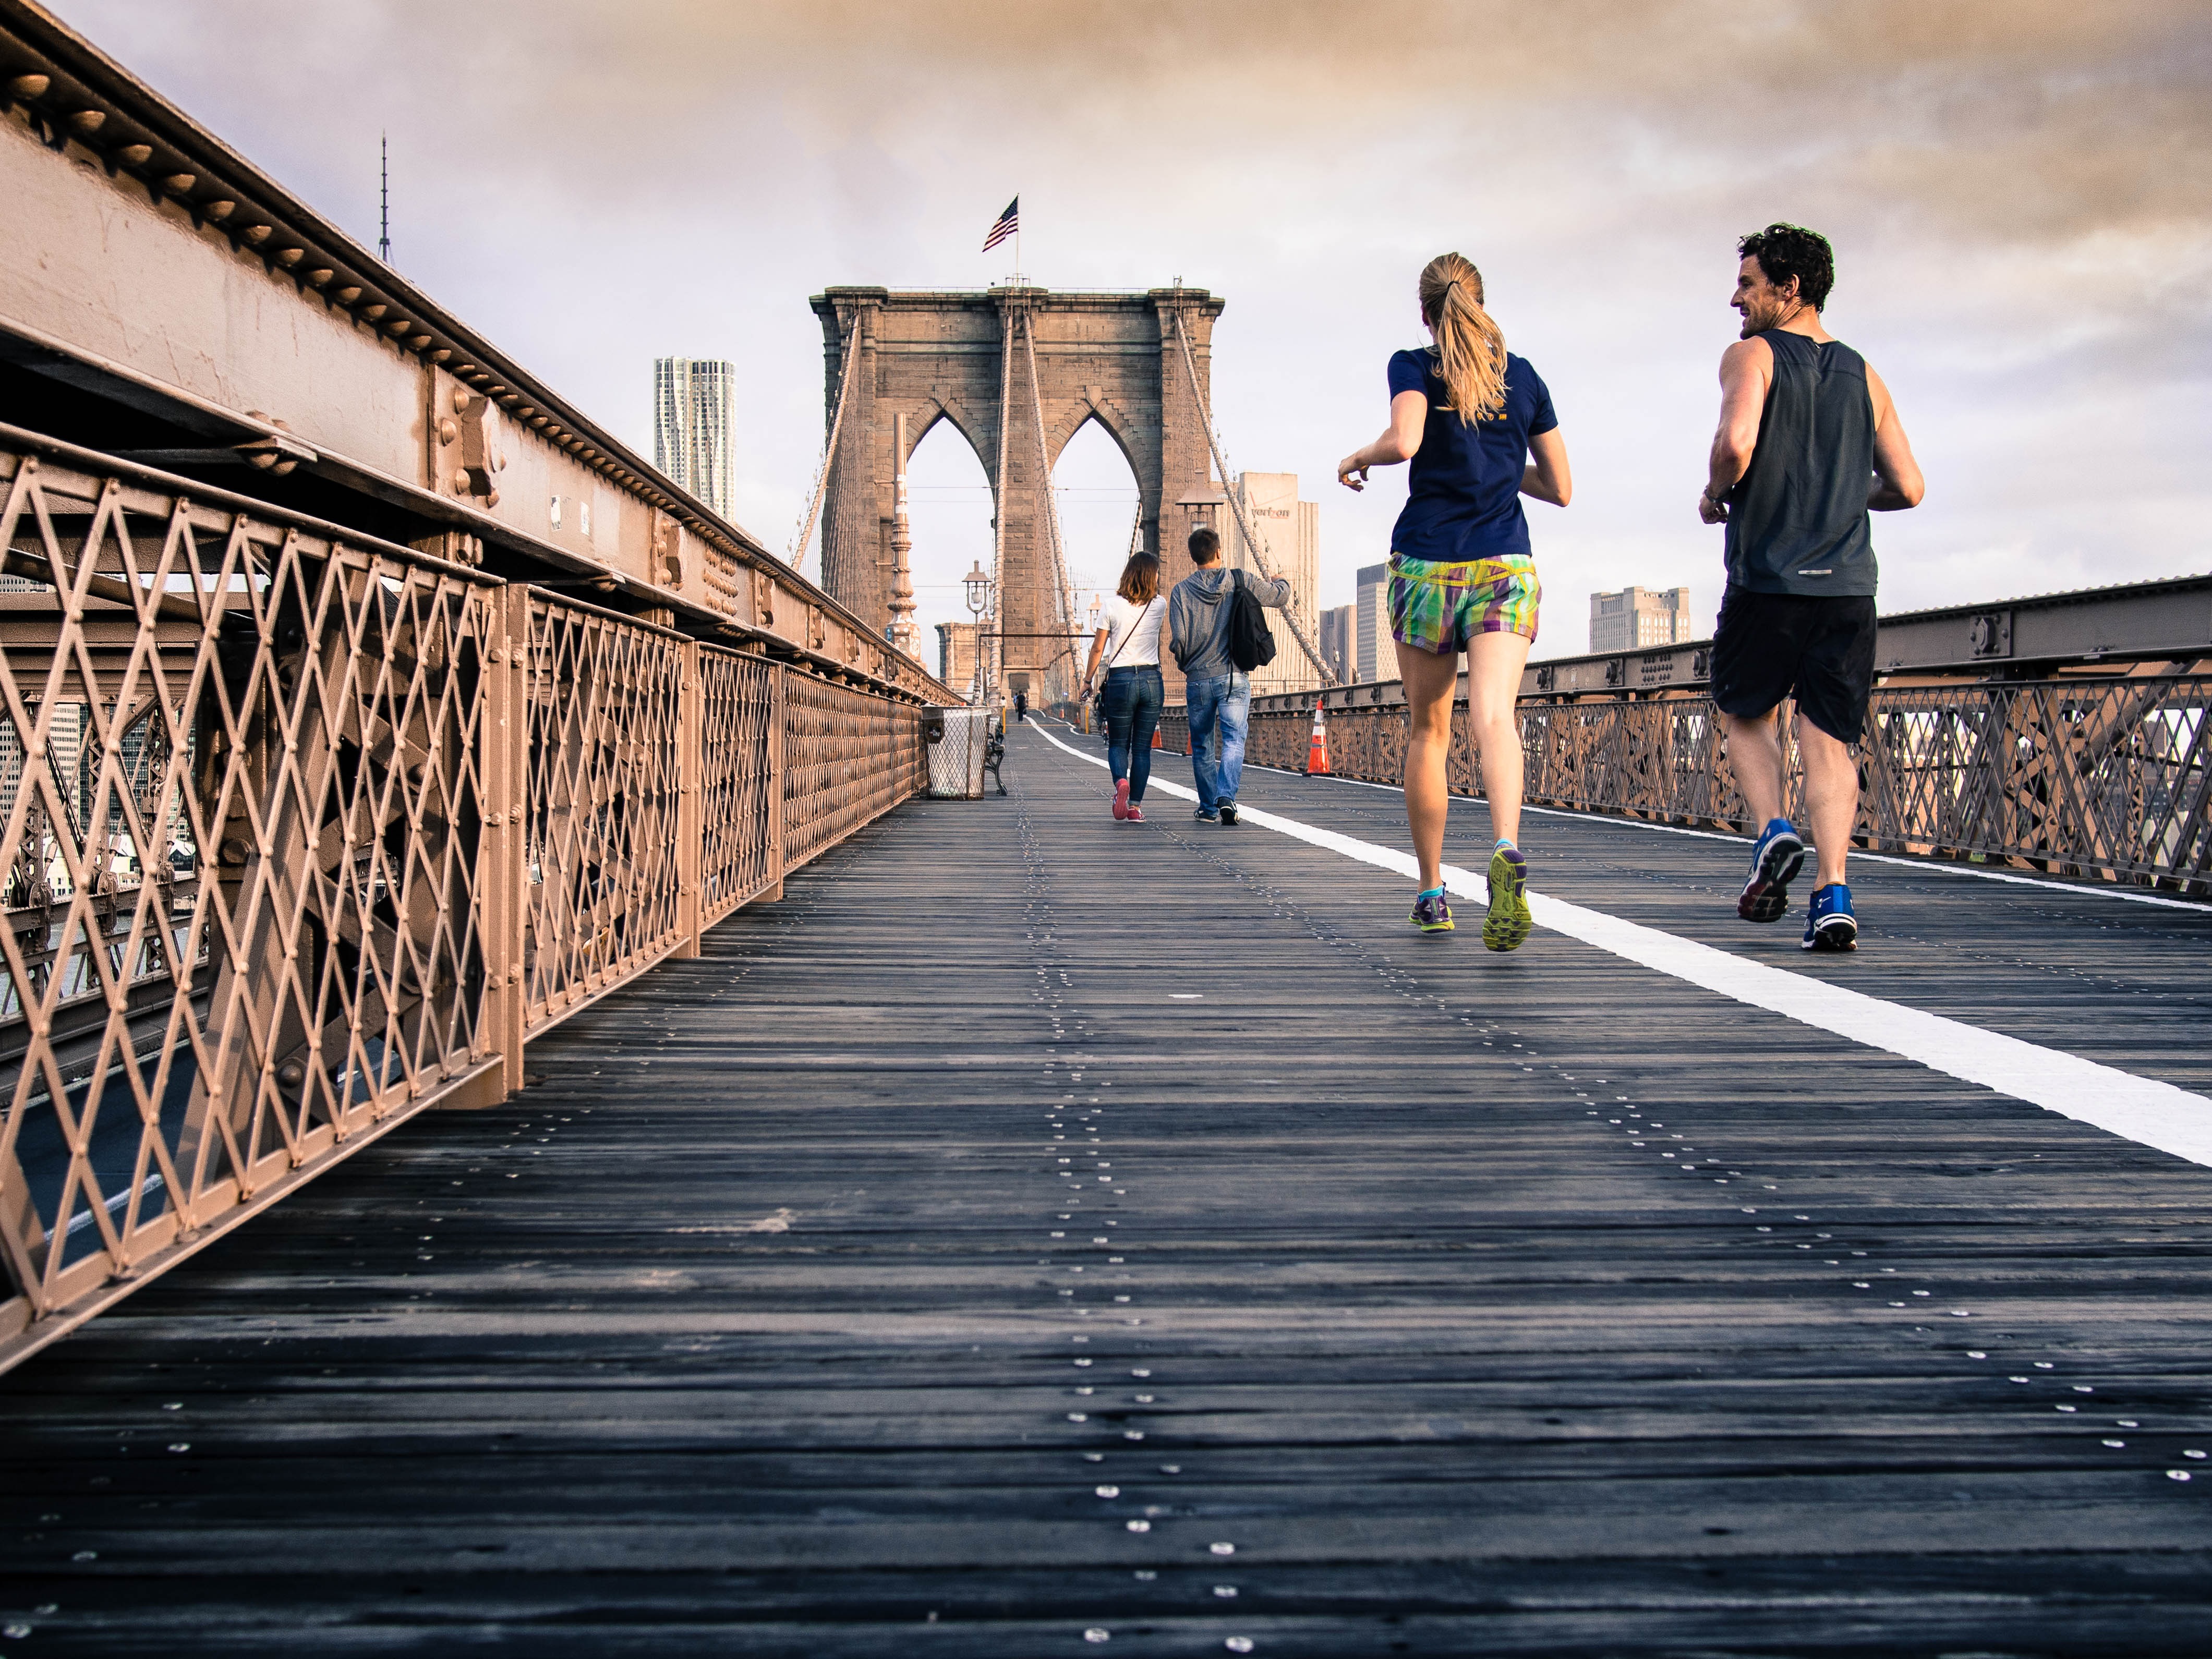
man, outdoor, person, people, boardwalk, woman, bridge, running, city, urban, walkway, male, recreation, female, young, athletic, nyc, training, exercise, lifestyle, leisure, healthy, fitness, sports, new, york, body, fit, strong, athlete, active, persons, sportswear, physical exercise, human action